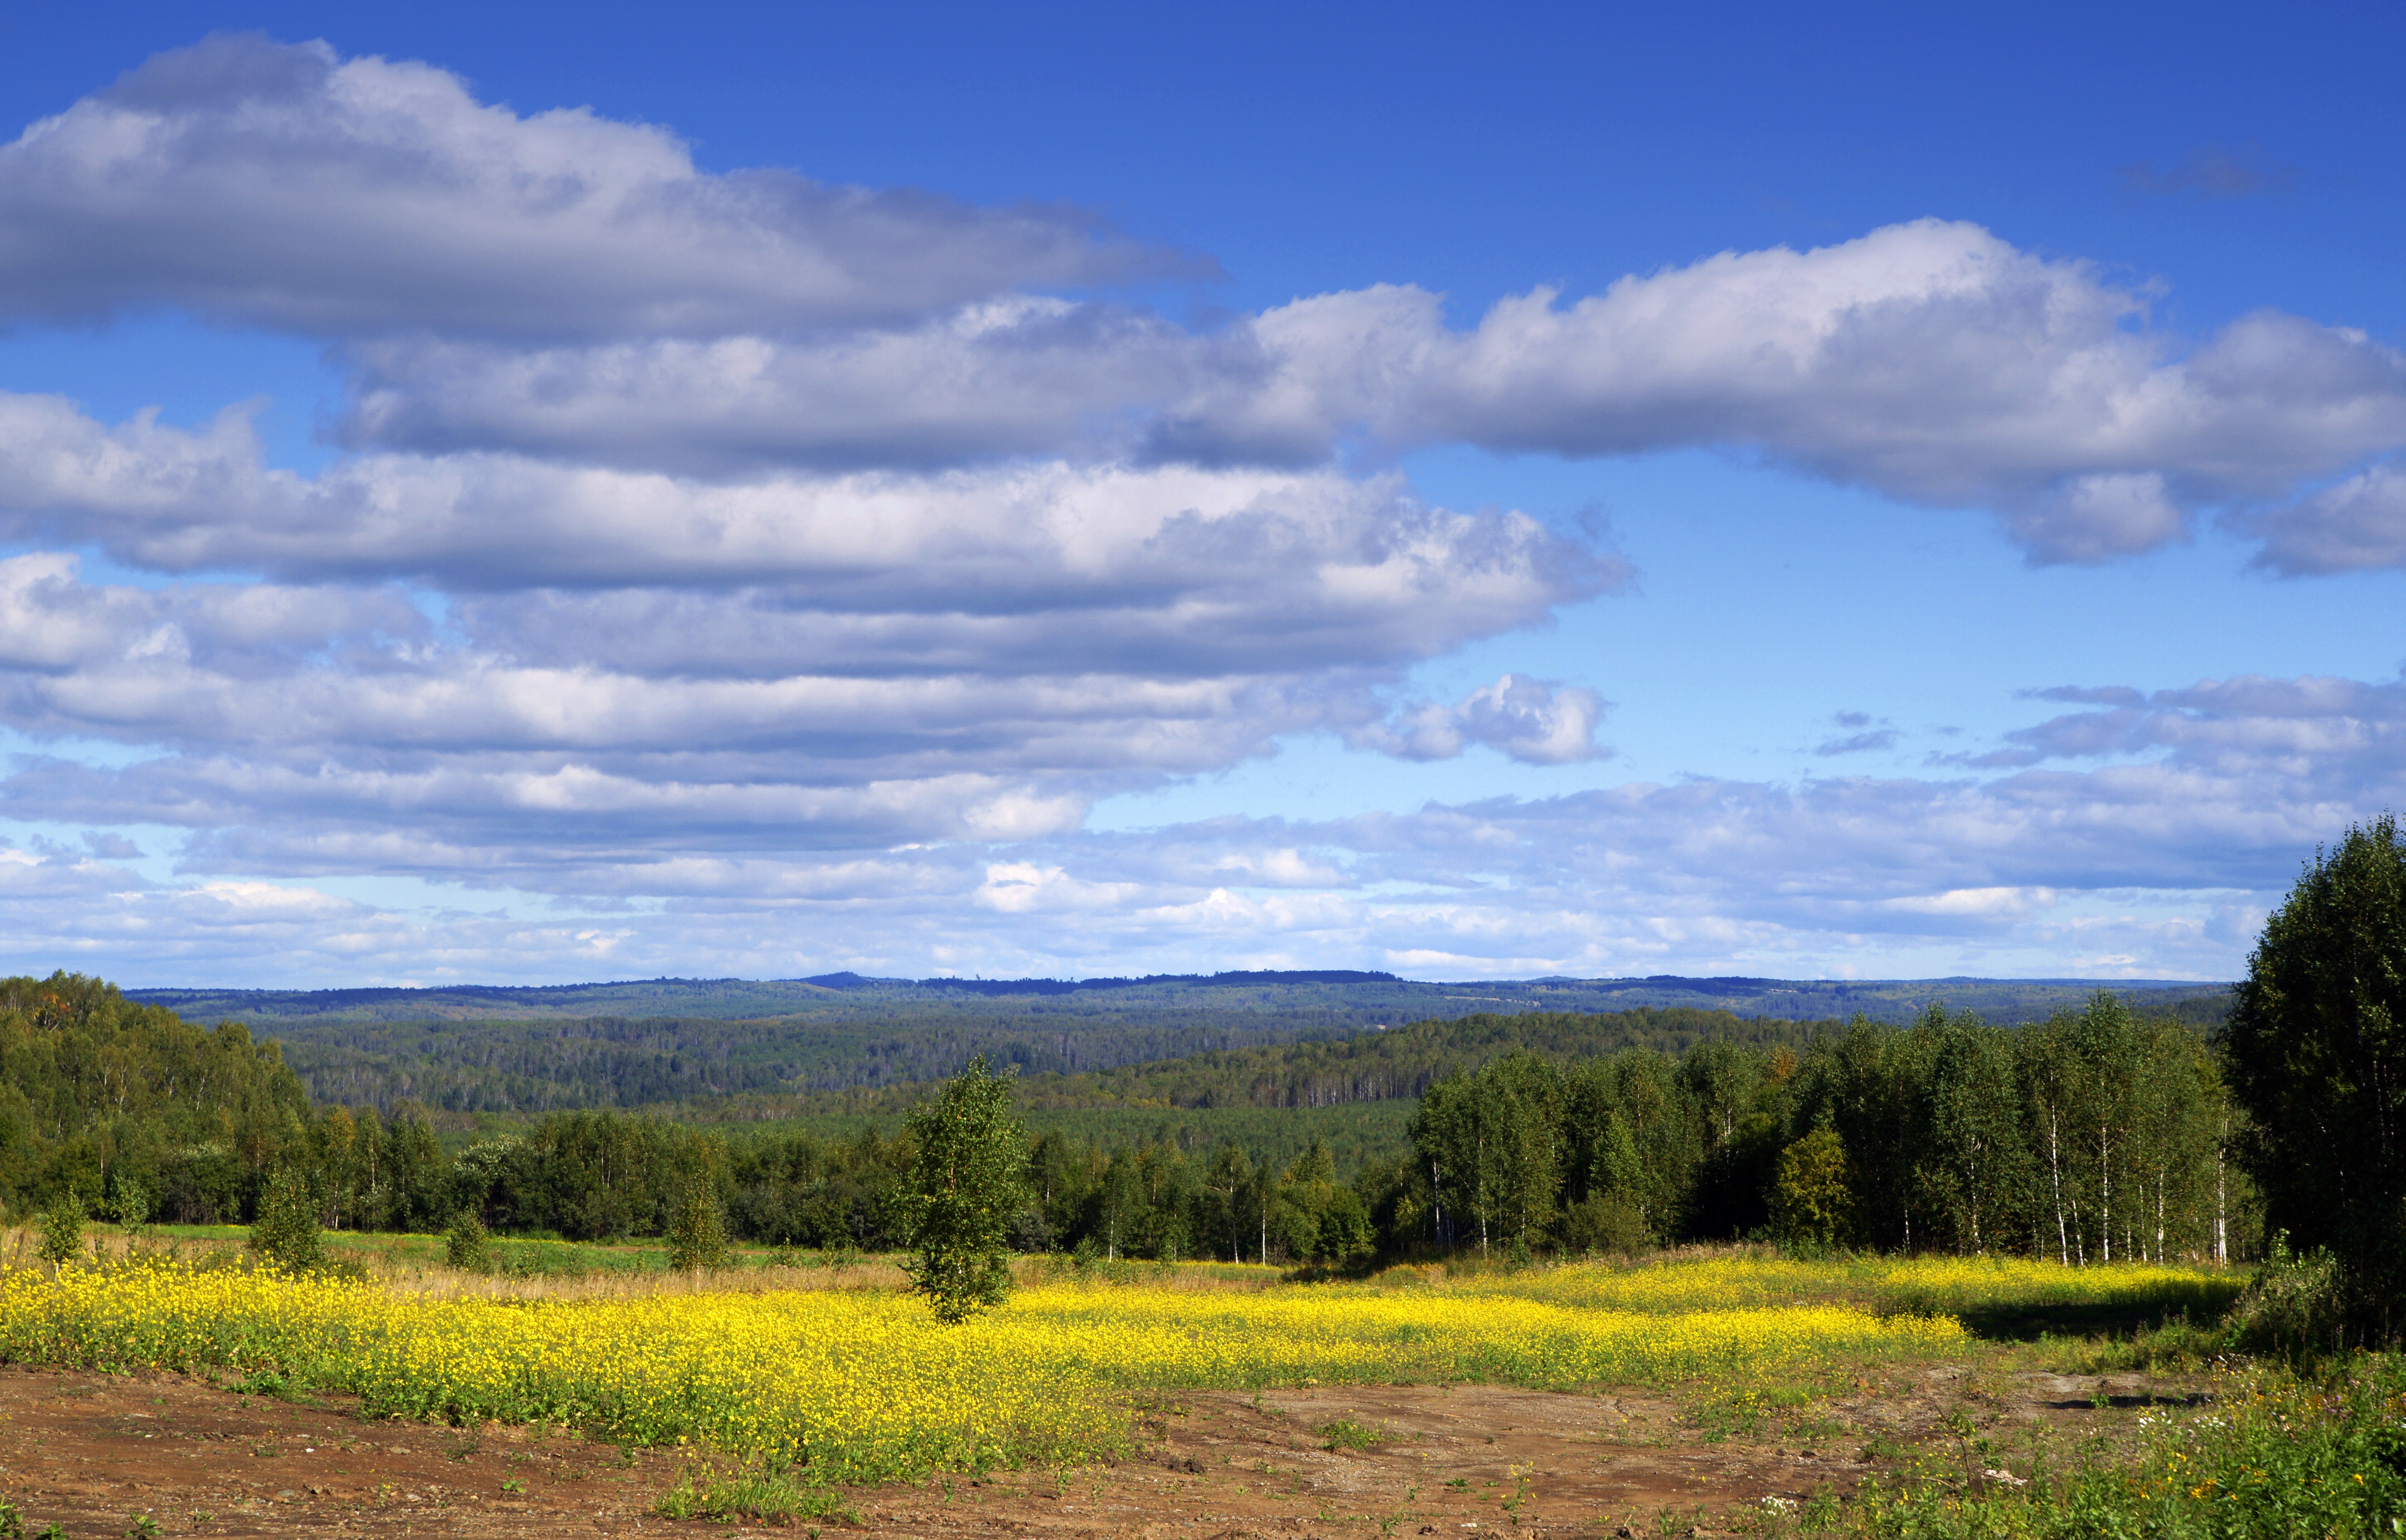
landscape, tree, nature, forest, grass, horizon, wilderness, mountain, cloud, sky, field, meadow, prairie, hill, panorama, summer, pasture, agriculture, savanna, ridge, plain, clouds, fields, grassland, wetland, plateau, day, russia, habitat, rural landscape, ecosystem, steppe, rural area, meadows, natural environment, geographical feature, mountainous landforms